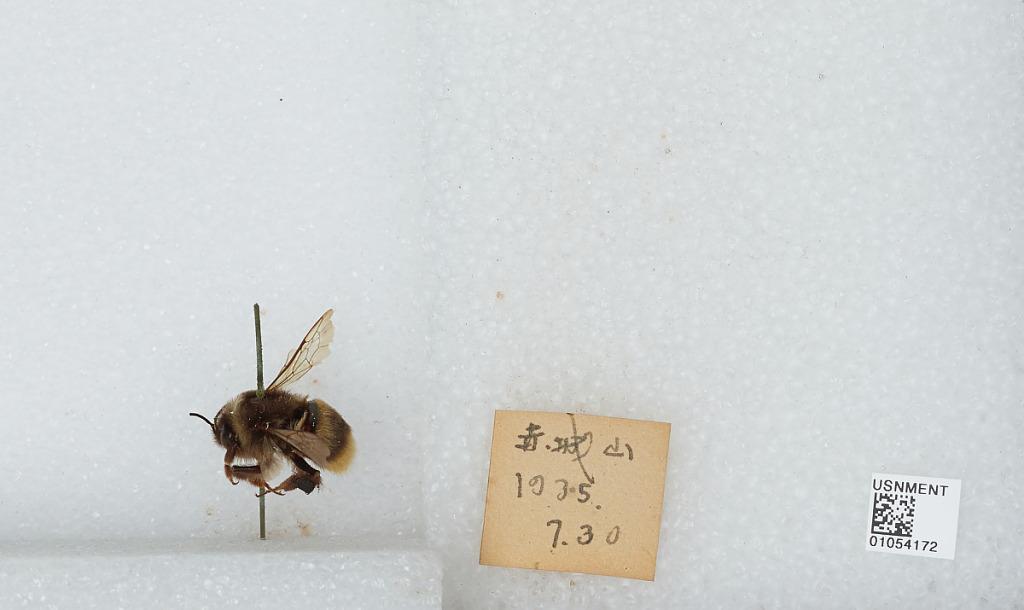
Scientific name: Bombus sp.
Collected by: K. Tsunegi
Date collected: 1935-7-30